Teresia Teaiwa

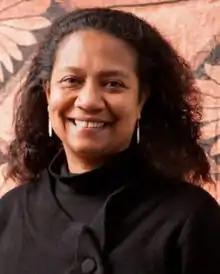
Image of Teresia Teaiwa

Teresia Kieuea Teaiwa (12 August 1968 – 21 March 2017) was an I-Kiribati and African-American scholar, poet, activist and mentor. Teaiwa was well-regarded for her ground-breaking work in Pacific Studies. Her research interests in this area embraced her artistic and political nature, and included contemporary issues in Fiji, feminism and women's activism in the Pacific, contemporary Pacific culture and arts, and pedagogy in Pacific Studies. An "anti-nuclear activist, defender of West Papuan independence, and a critic of militarism", Teaiwa solidified many connections across the Pacific Ocean and was a hugely influential voice on Pacific affairs Her poetry remains widely published.